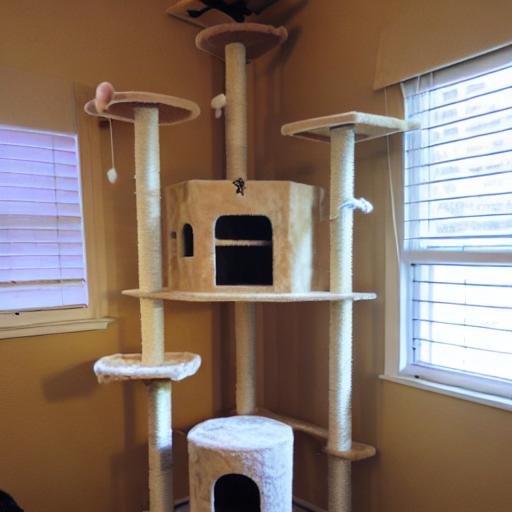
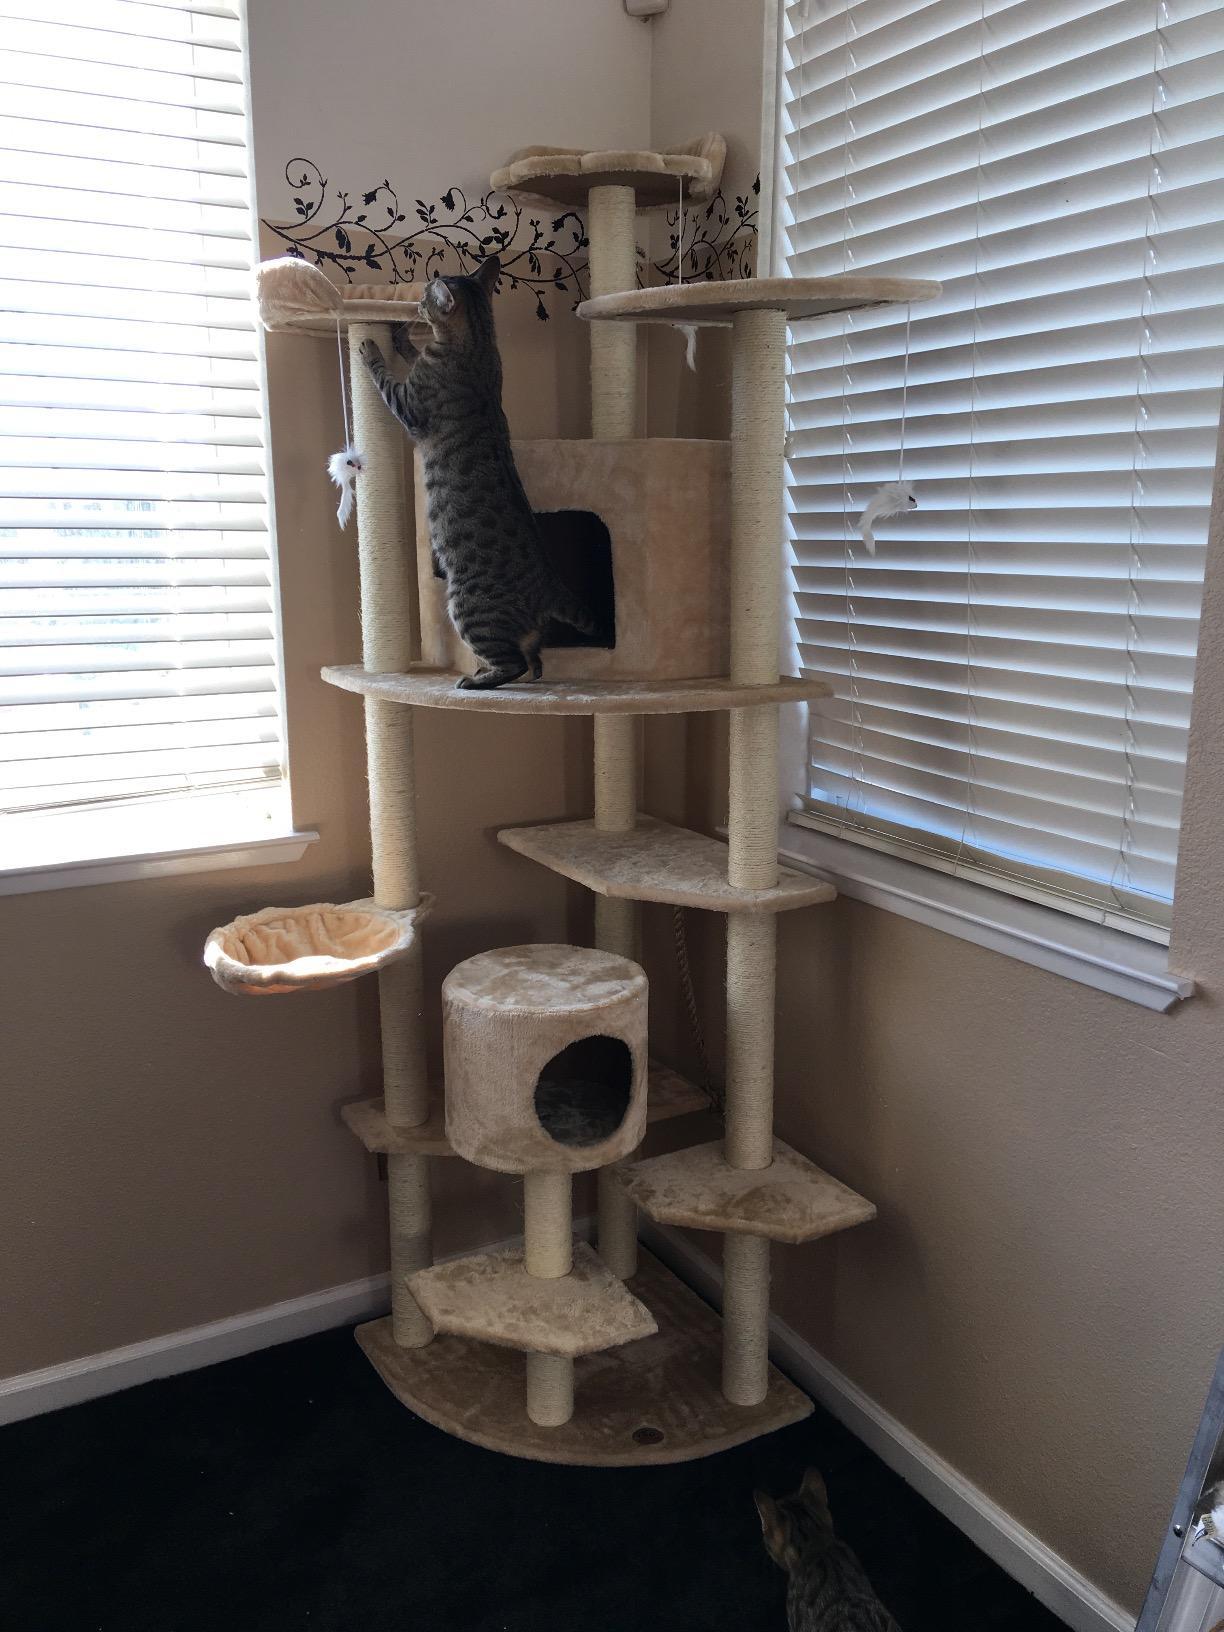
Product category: items_cat tree
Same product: no